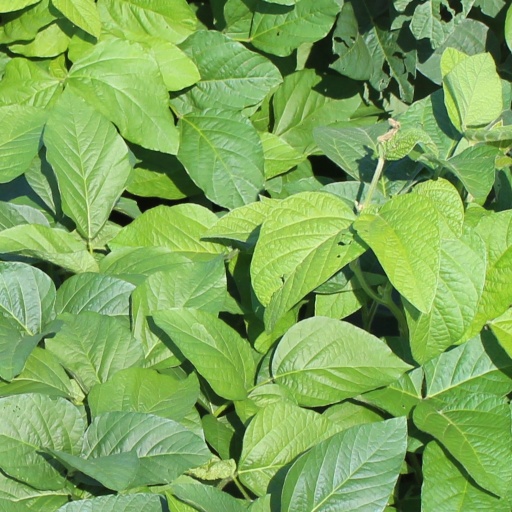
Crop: soybean